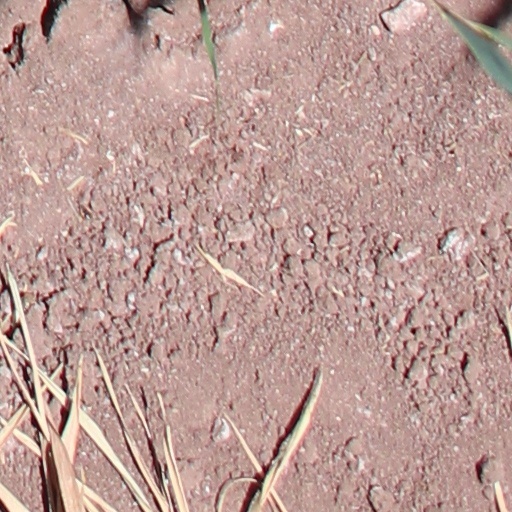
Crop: wheat